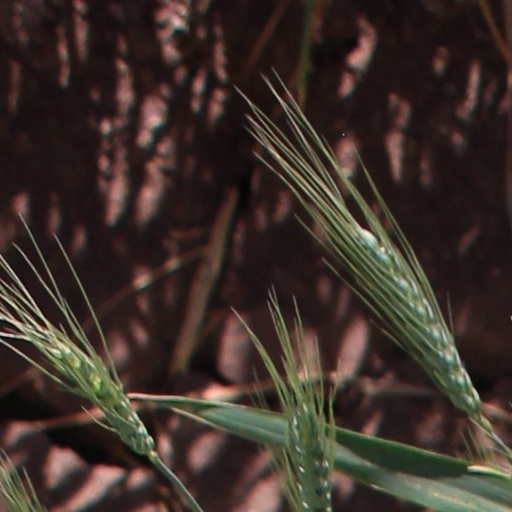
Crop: wheat